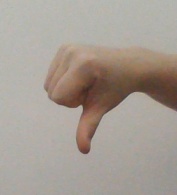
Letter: waw